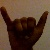
The image shows a hand gesture representing the letter 'Y' in Indian Sign Language.